Glen Hope Covered Bridge

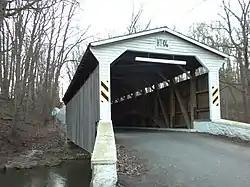
Glen Hope Covered Bridge, December 2009

Glen Hope Covered Bridge is a historic wooden covered bridge located in Elk Township, Chester County, Pennsylvania. It is a Burr truss bridge, constructed in 1889. It has vertical planking and eave-level window openings. It crosses Little Elk Creek.